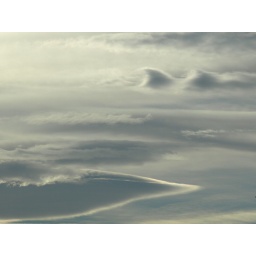
Kelvin-Helmholtz cloud formation spotted over Beverley East Yorkshire